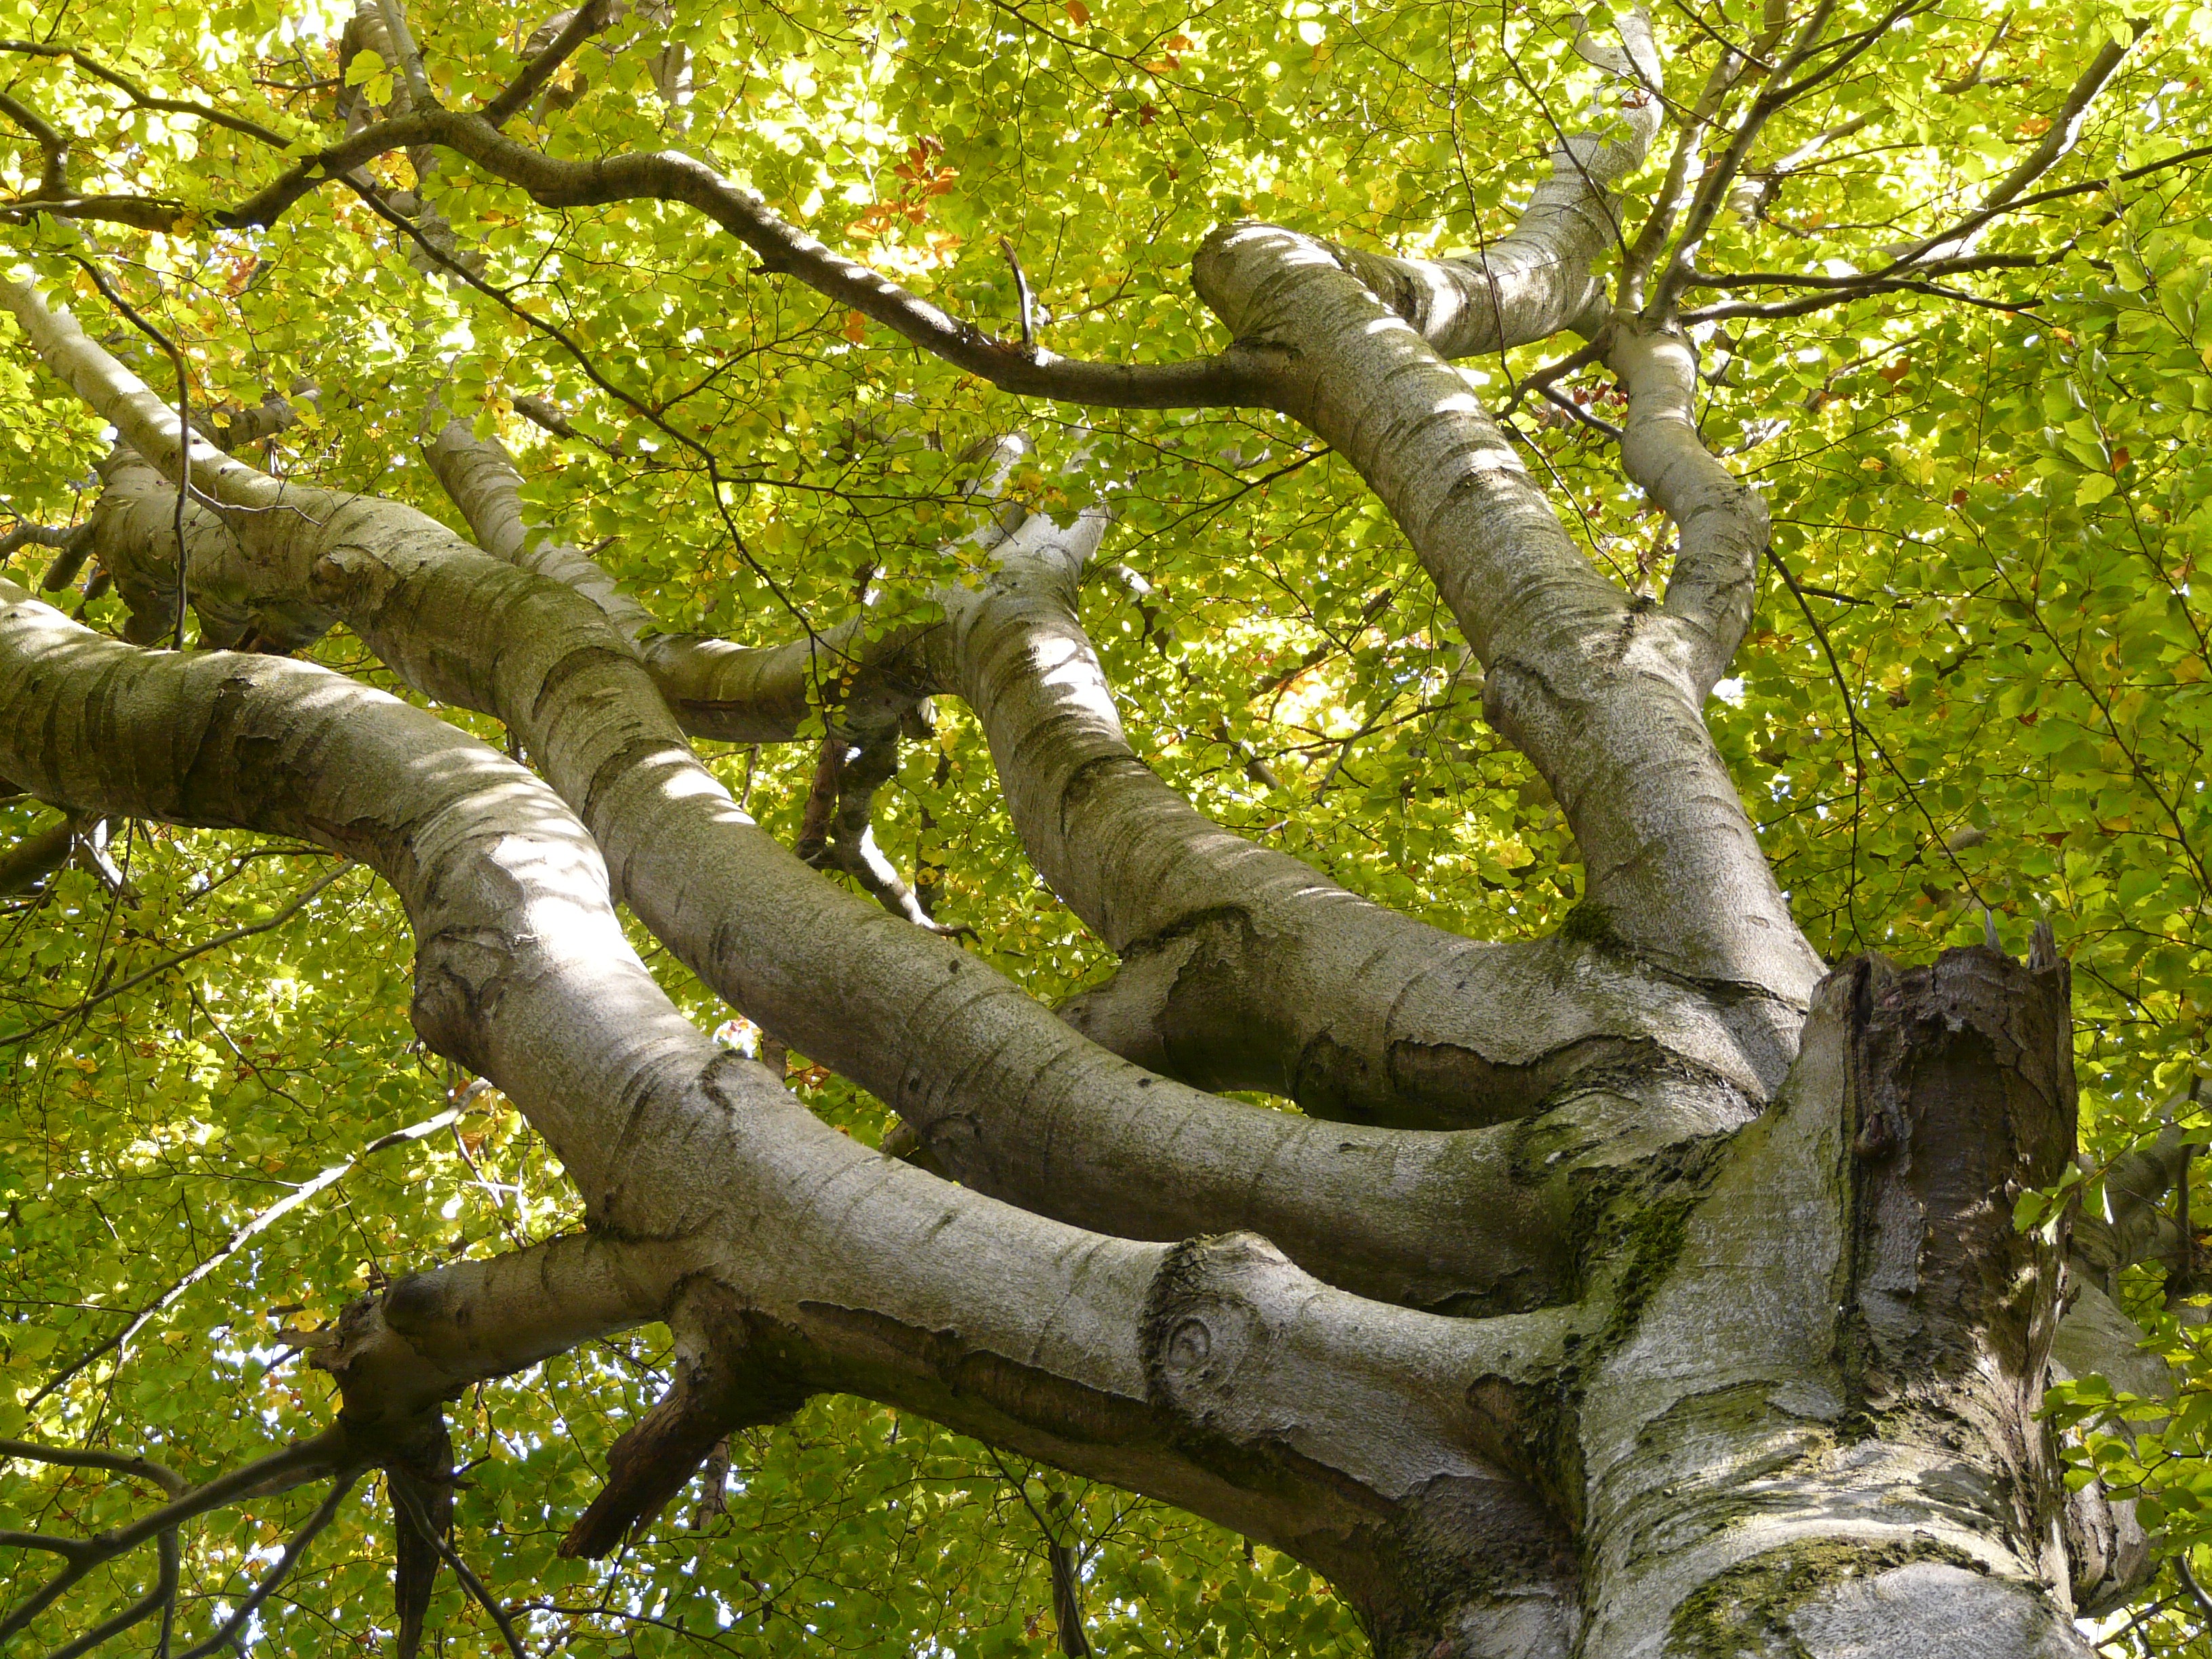
tree, nature, forest, branch, plant, sunlight, leaf, flower, trunk, green, birch, botany, crown, deciduous tree, aesthetic, deciduous, oak, grove, massive, woodland, habitat, beech, powerful, flowering plant, fagus sylvatica, plant stem, woody plant, land plant, plane tree family